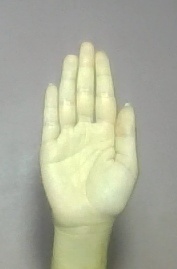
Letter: seen